Cam Vieaux

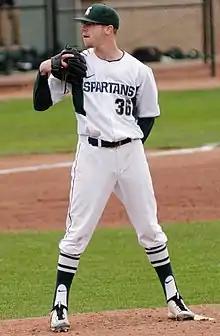
Vieaux at Michigan State in 2016

Cameron Scott Vieaux (born December 5, 1993) is an American professional baseball pitcher who is a free agent. He has previously played in Major League Baseball (MLB) for the Pittsburgh Pirates. He made his MLB debut in 2022.